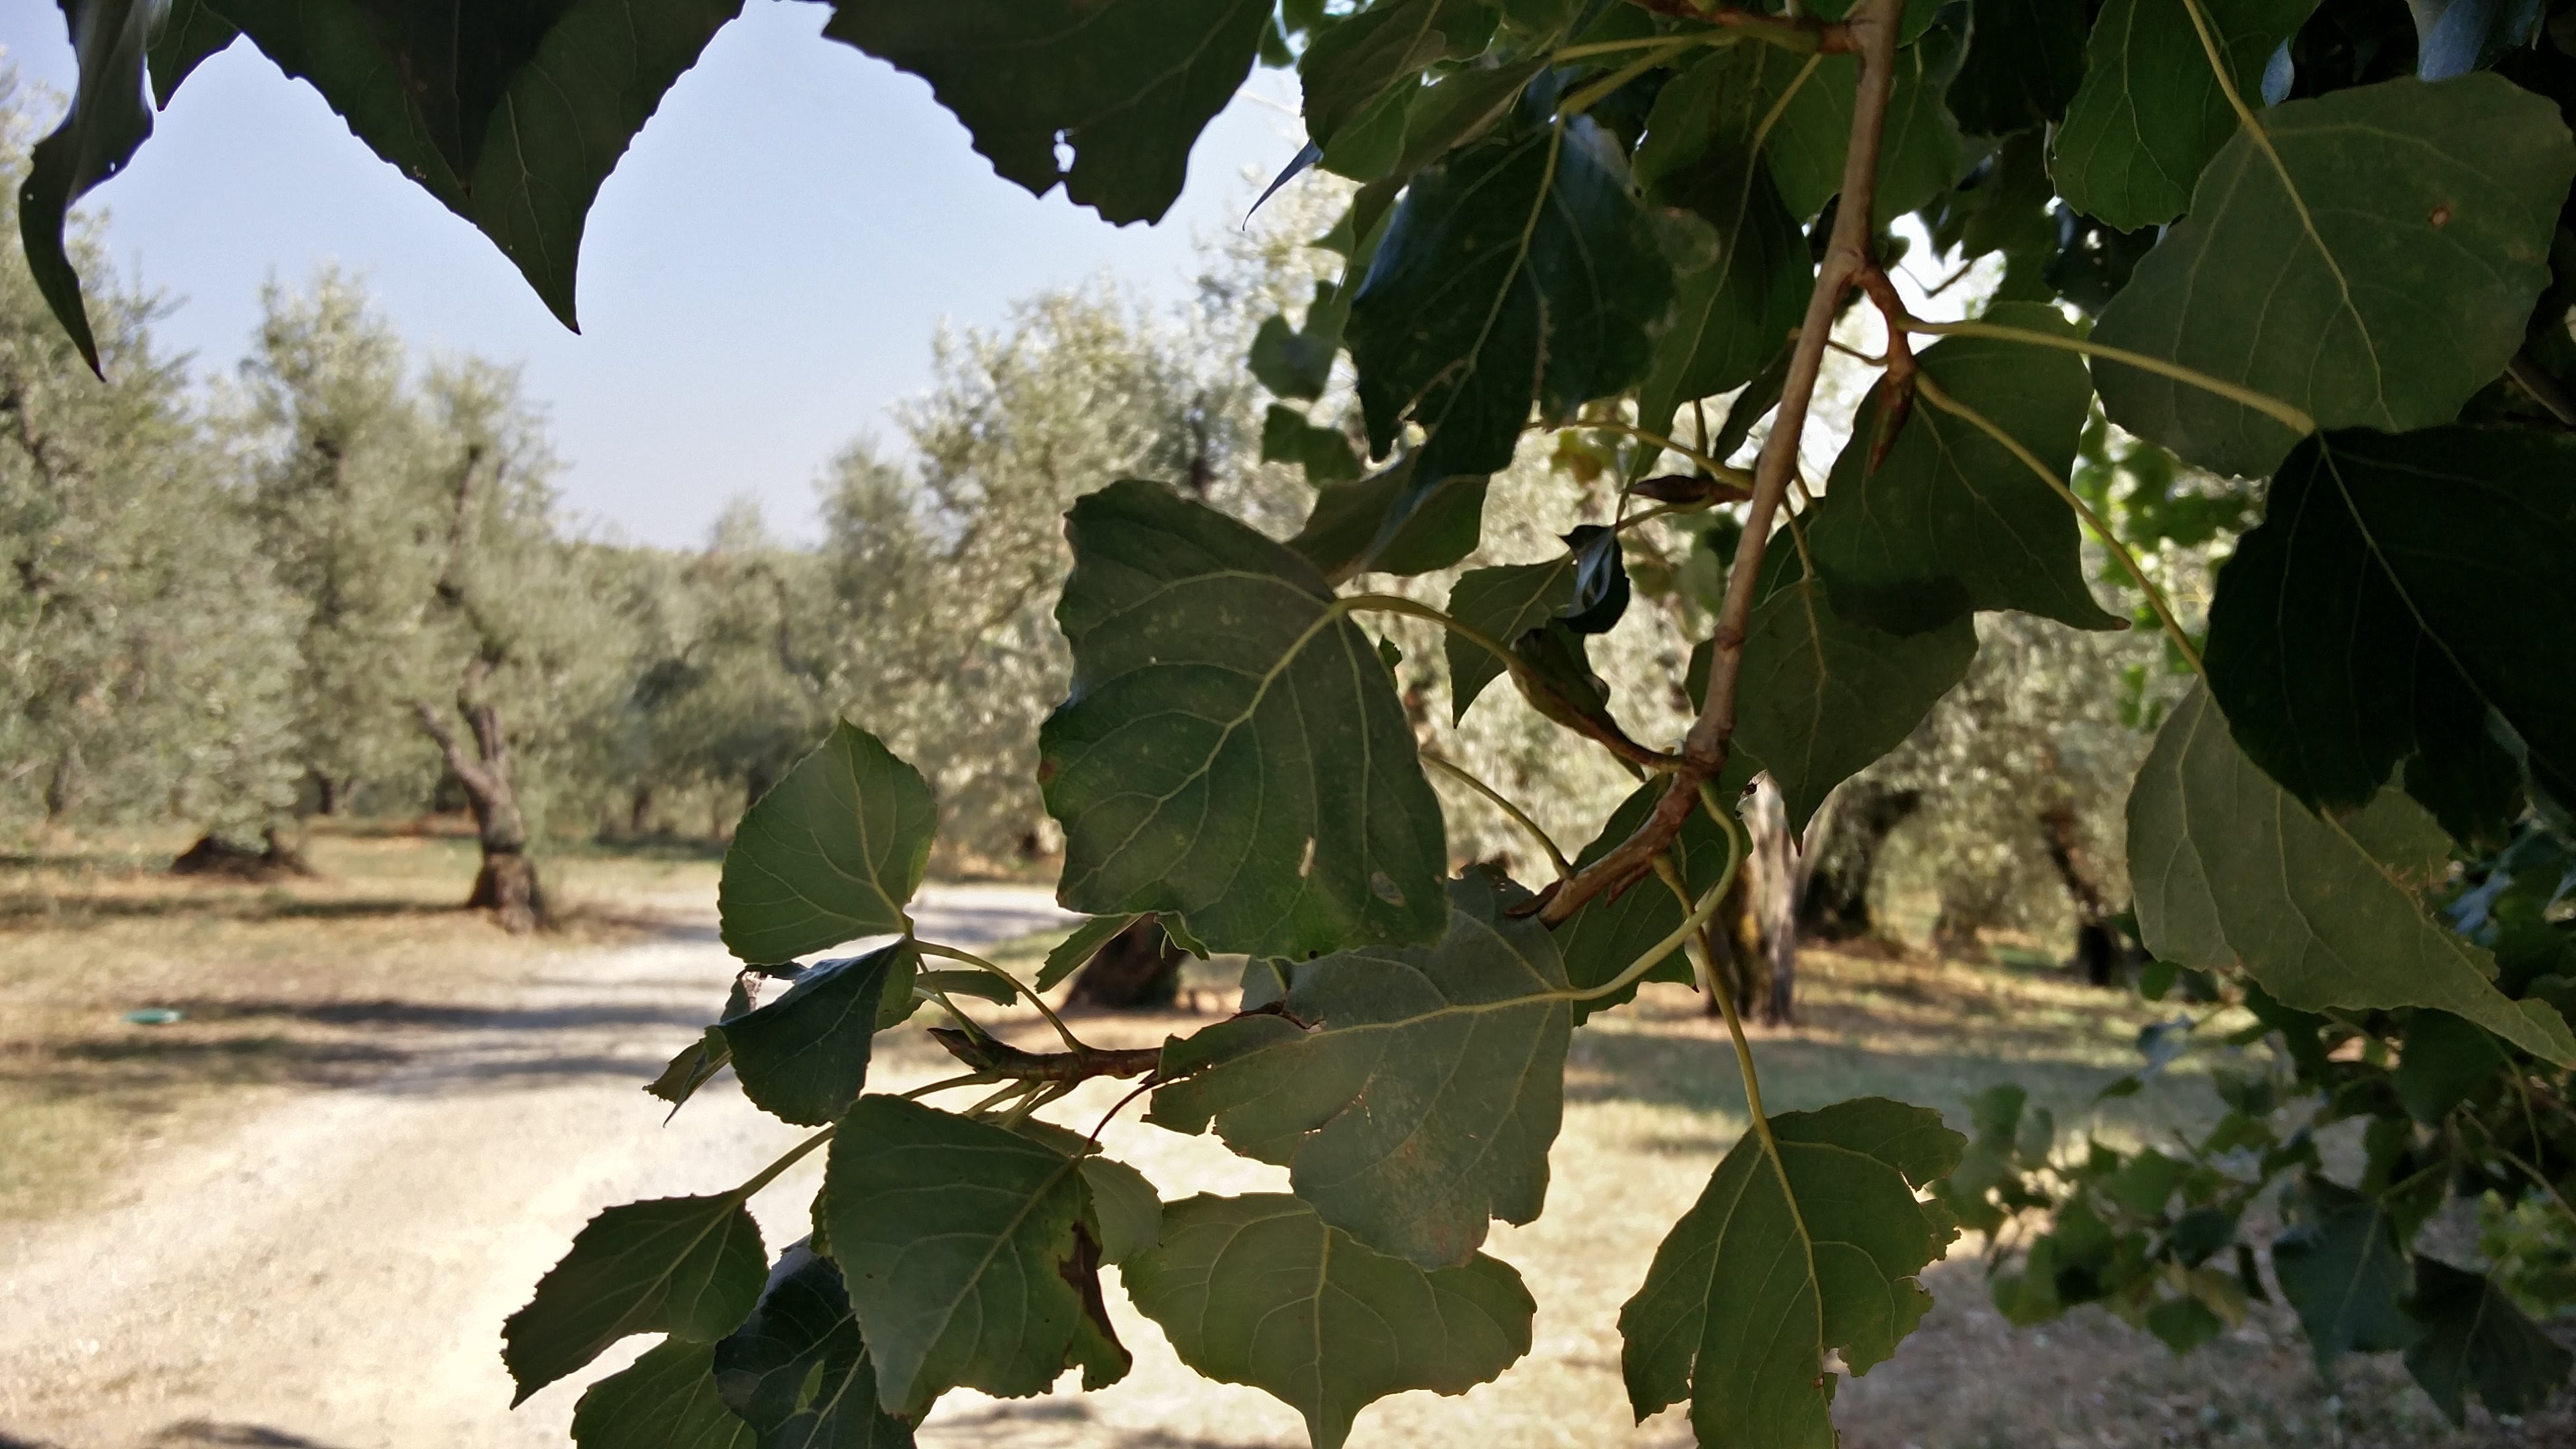
tree, nature, branch, plant, sunlight, leaf, flower, green, jungle, produce, autumn, botany, agriculture, flora, flowering plant, land plant